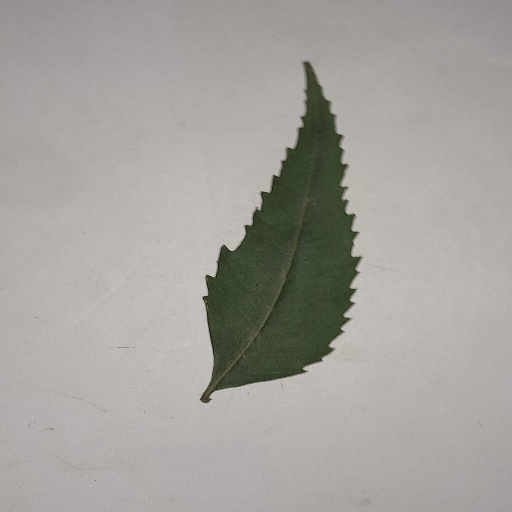
Species: Neem
Leaf condition: Healthy Leaf